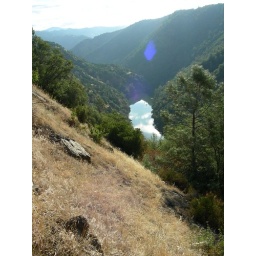
sky reflecting on the river below